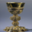
Label: cup